Dale Bumpers

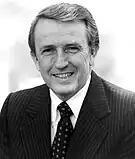
Official portrait

Dale Leon Bumpers (August 12, 1925 – January 1, 2016) was an American lawyer and politician who served as the 38th Governor of Arkansas (1971–1975) and in the United States Senate (1975–1999). He was a member of the Democratic Party. He was counsel at the Washington office of law firm Arent Fox LLP, where his clients included Riceland Foods and the University of Arkansas for Medical Sciences.